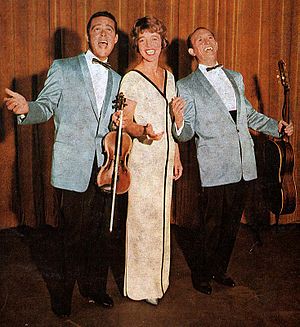
Swe-Danes
Swe-Danes i 1961.
Swe-Danes var navnet på en meget populær og international entertainer-trio, der eksisterede fra 1959-1961 og bestod af danskerne Svend Asmussen og Ulrik Neumann samt den svenske sangerinde Alice Babs. Denne skandinaviske gruppe udgav i 1960 på Warner Bros deres første amerikanske LP med titlen "Scandinavian Shuffle". Dette album blev indspillet mens de samtidig optrådte i Hollywood, på den verdensberømte Cocoanut Grove på Hotel Ambassador. Swe-Danes vendte ved flere lejligheder tilbage til USA og optrådte udover TV shows også på prominente steder som Waldorf-Astoria på Manhattan, Chez Paree i Chicago og ikke mindst Cocoanut Grove i Hollywood.